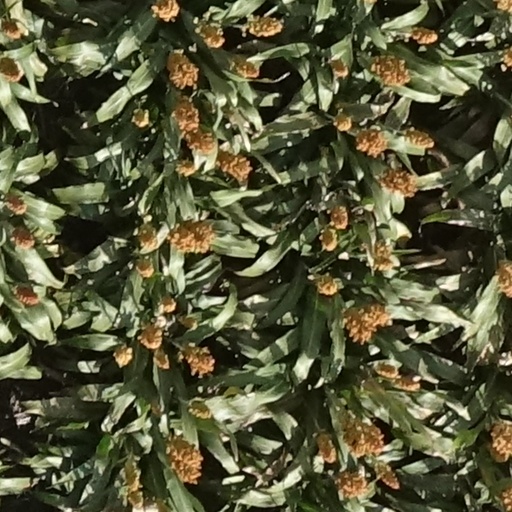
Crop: sorghum